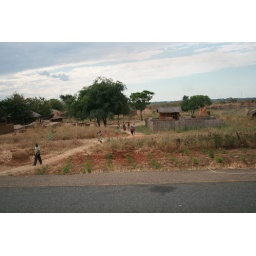
I don't know - white people stop in their car and they're besieged!